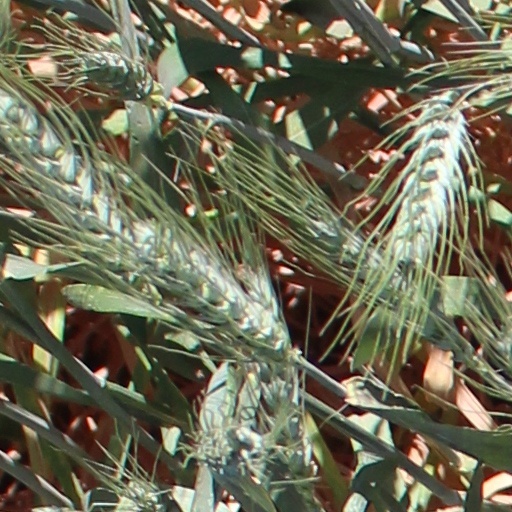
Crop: wheat